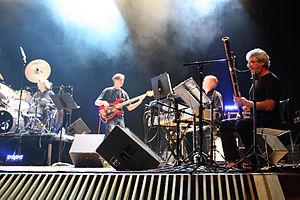
Univers Zéro, ou Univers-Zero, est un groupe de rock progressif belge, fondé en 1974 par Daniel Denis et Claude Deron. Créé comme un groupe de jazz-rock, Univers Zéro évolue bientôt, avec l'introduction d'instruments comme le clavecin ou le basson, vers un son original, beaucoup plus sombre, proche de celui de groupes comme Art Zoyd.